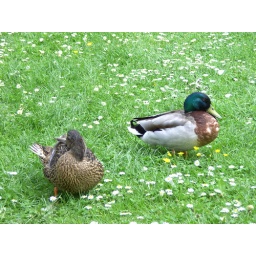
The ducks sat on the grass near us while we ate our picnic at the Maltings!